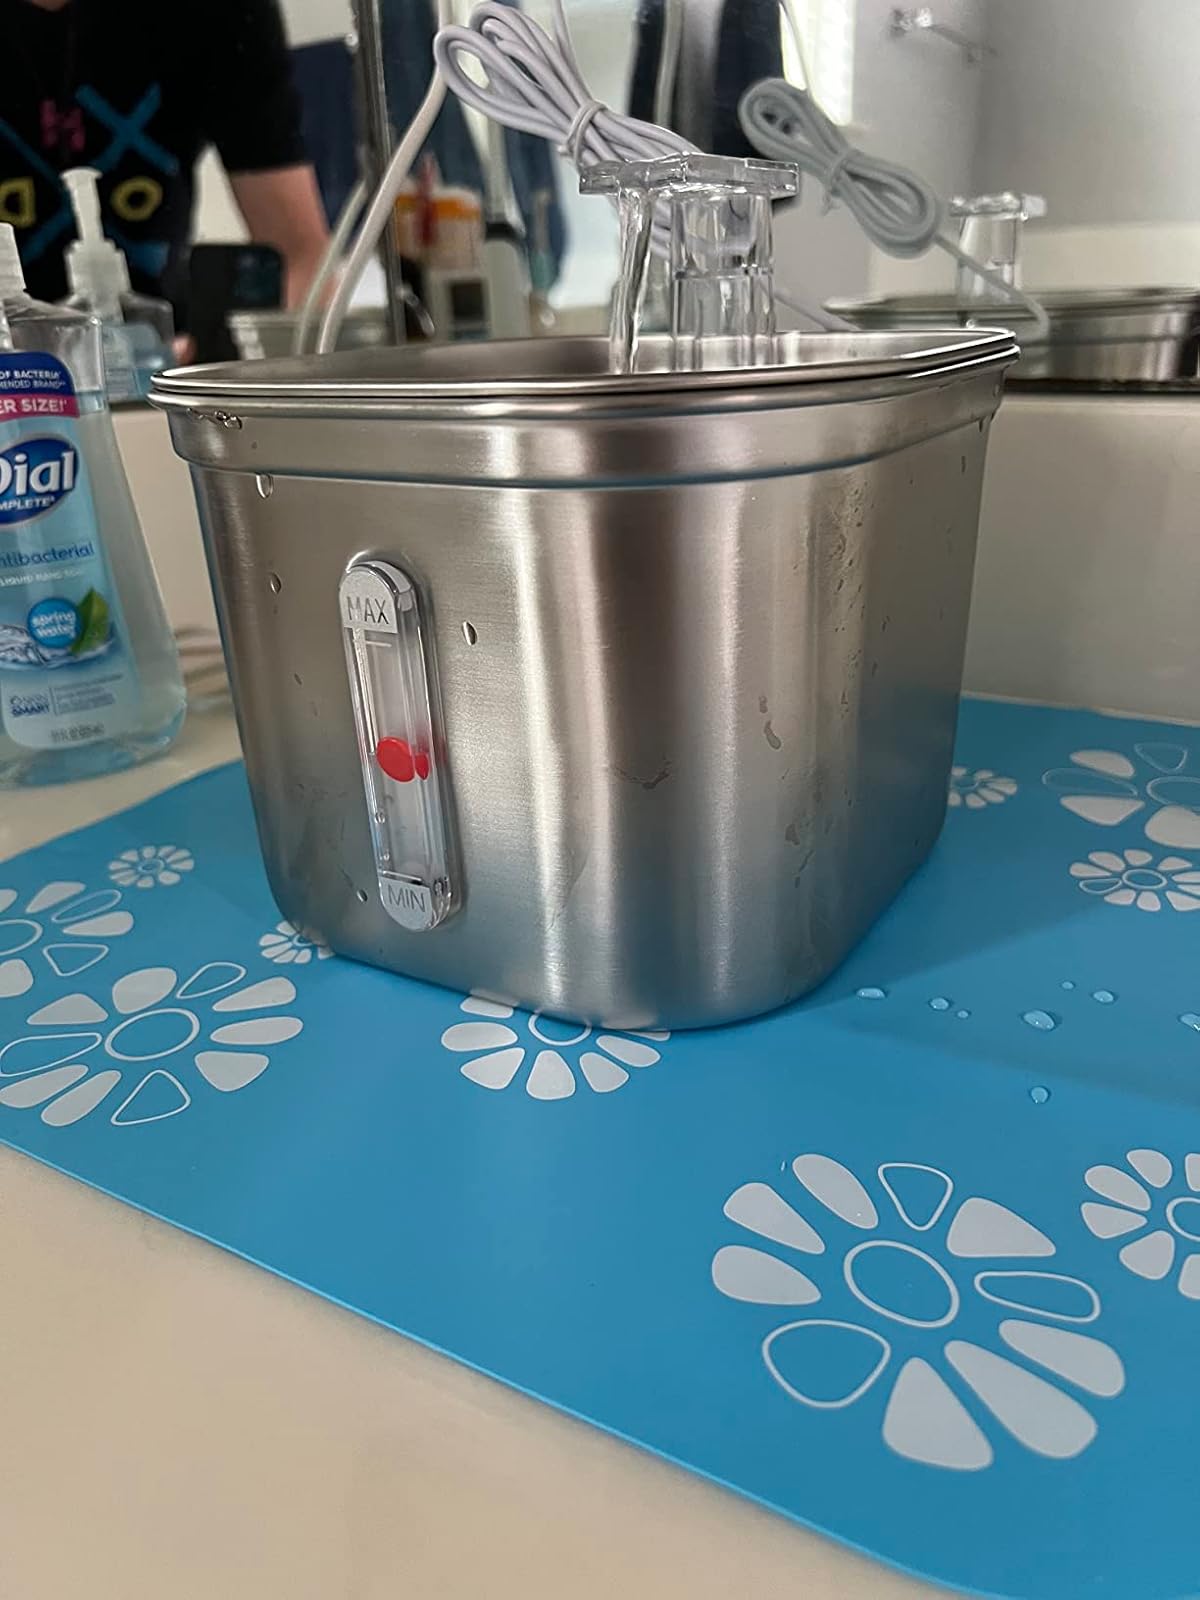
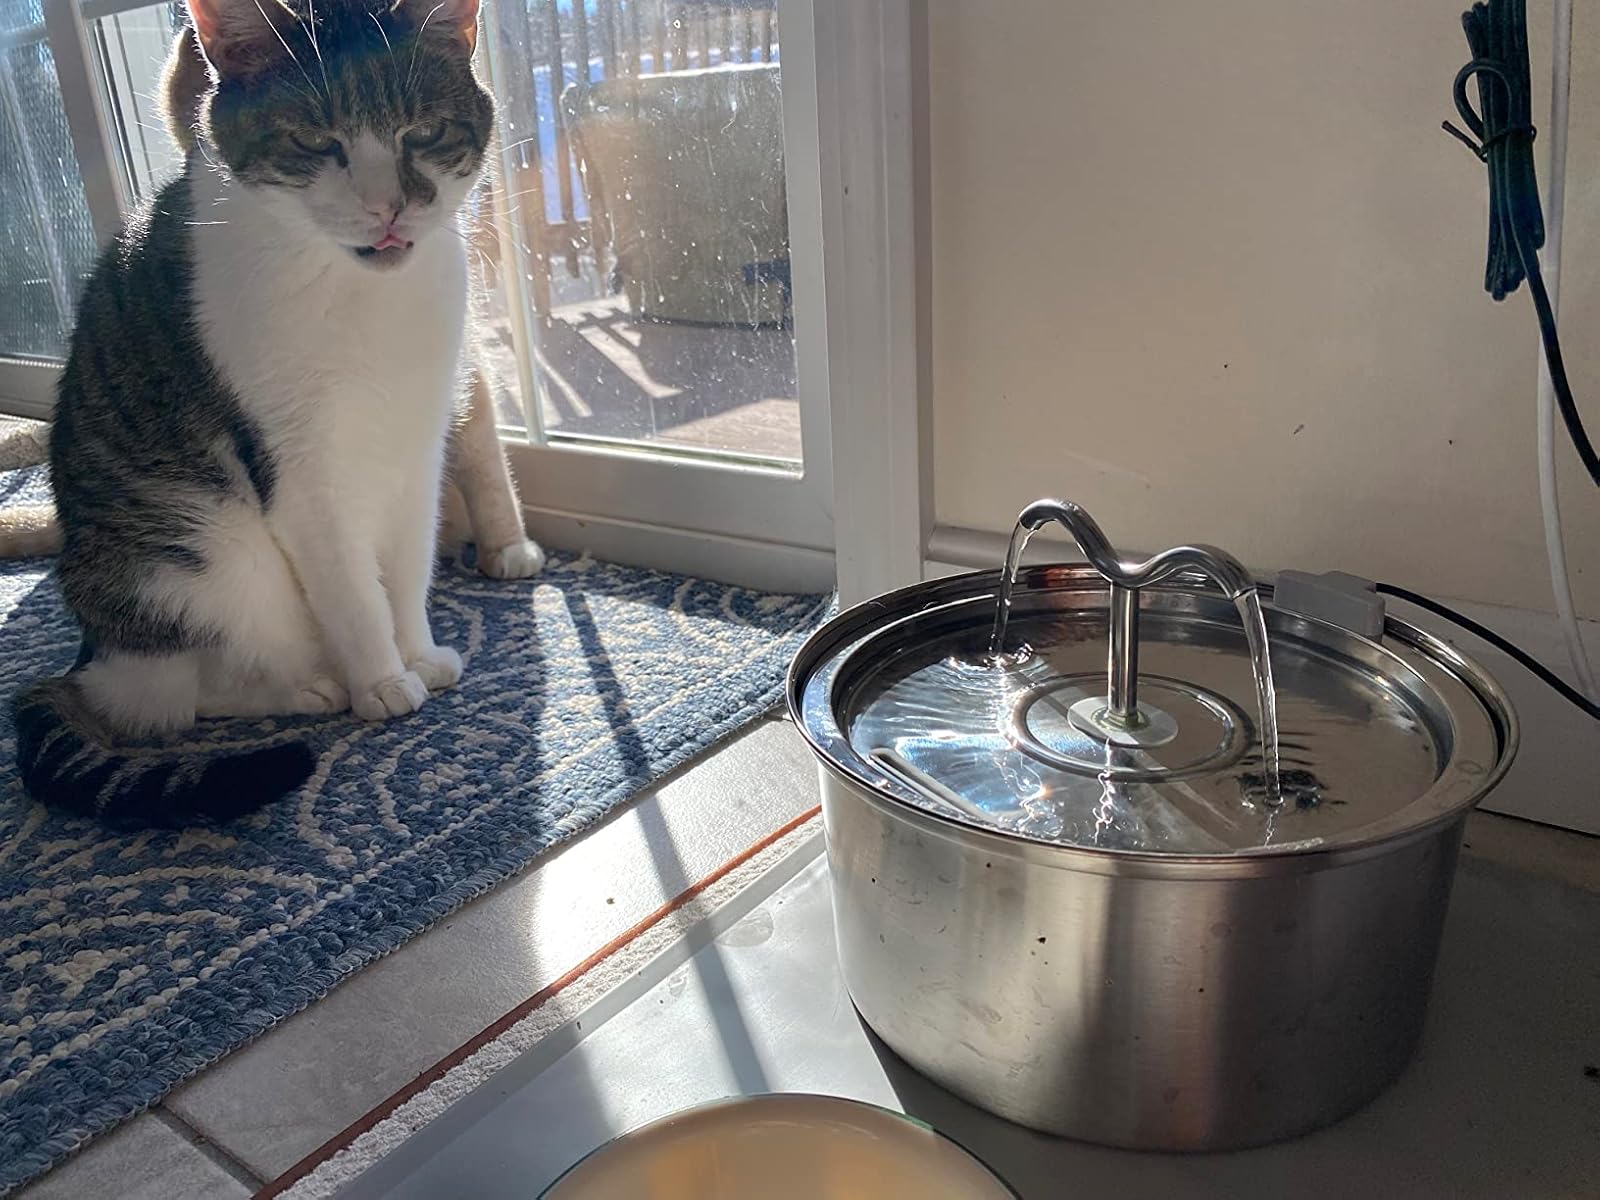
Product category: items_bowl
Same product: no